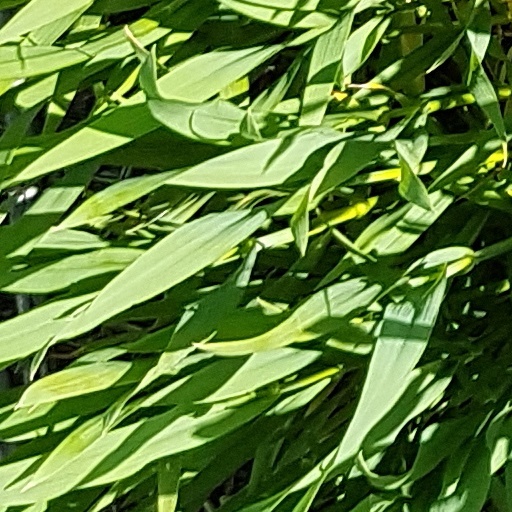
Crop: wheat